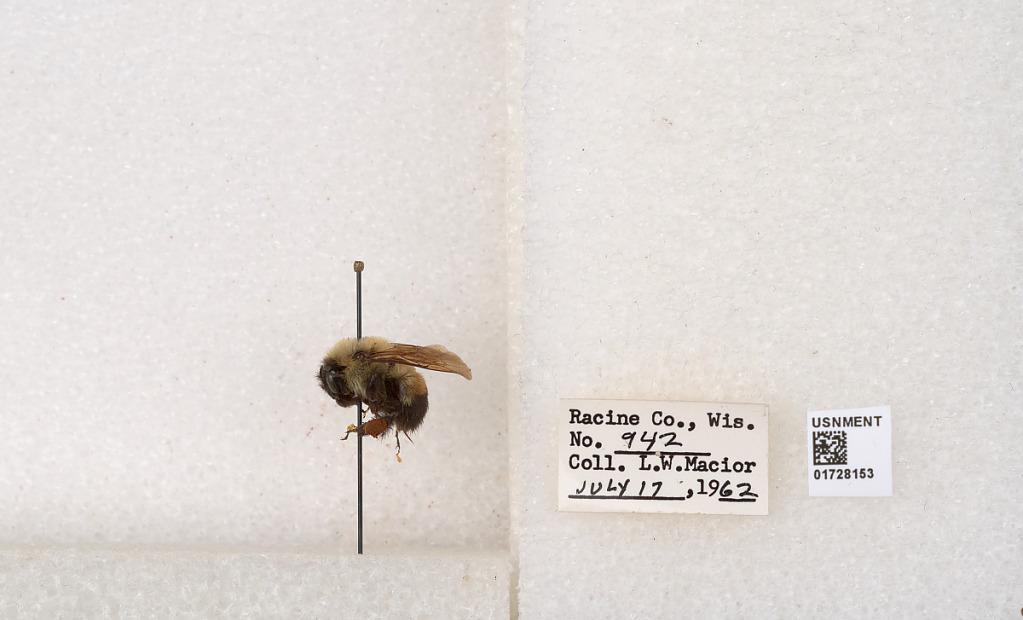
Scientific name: Bombus (Separatobombus) griseocollis (De Geer)
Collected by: L. Macior
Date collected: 1962-7-17
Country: United States
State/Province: Wisconsin
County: Racine
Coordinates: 42.7299, -87.8123